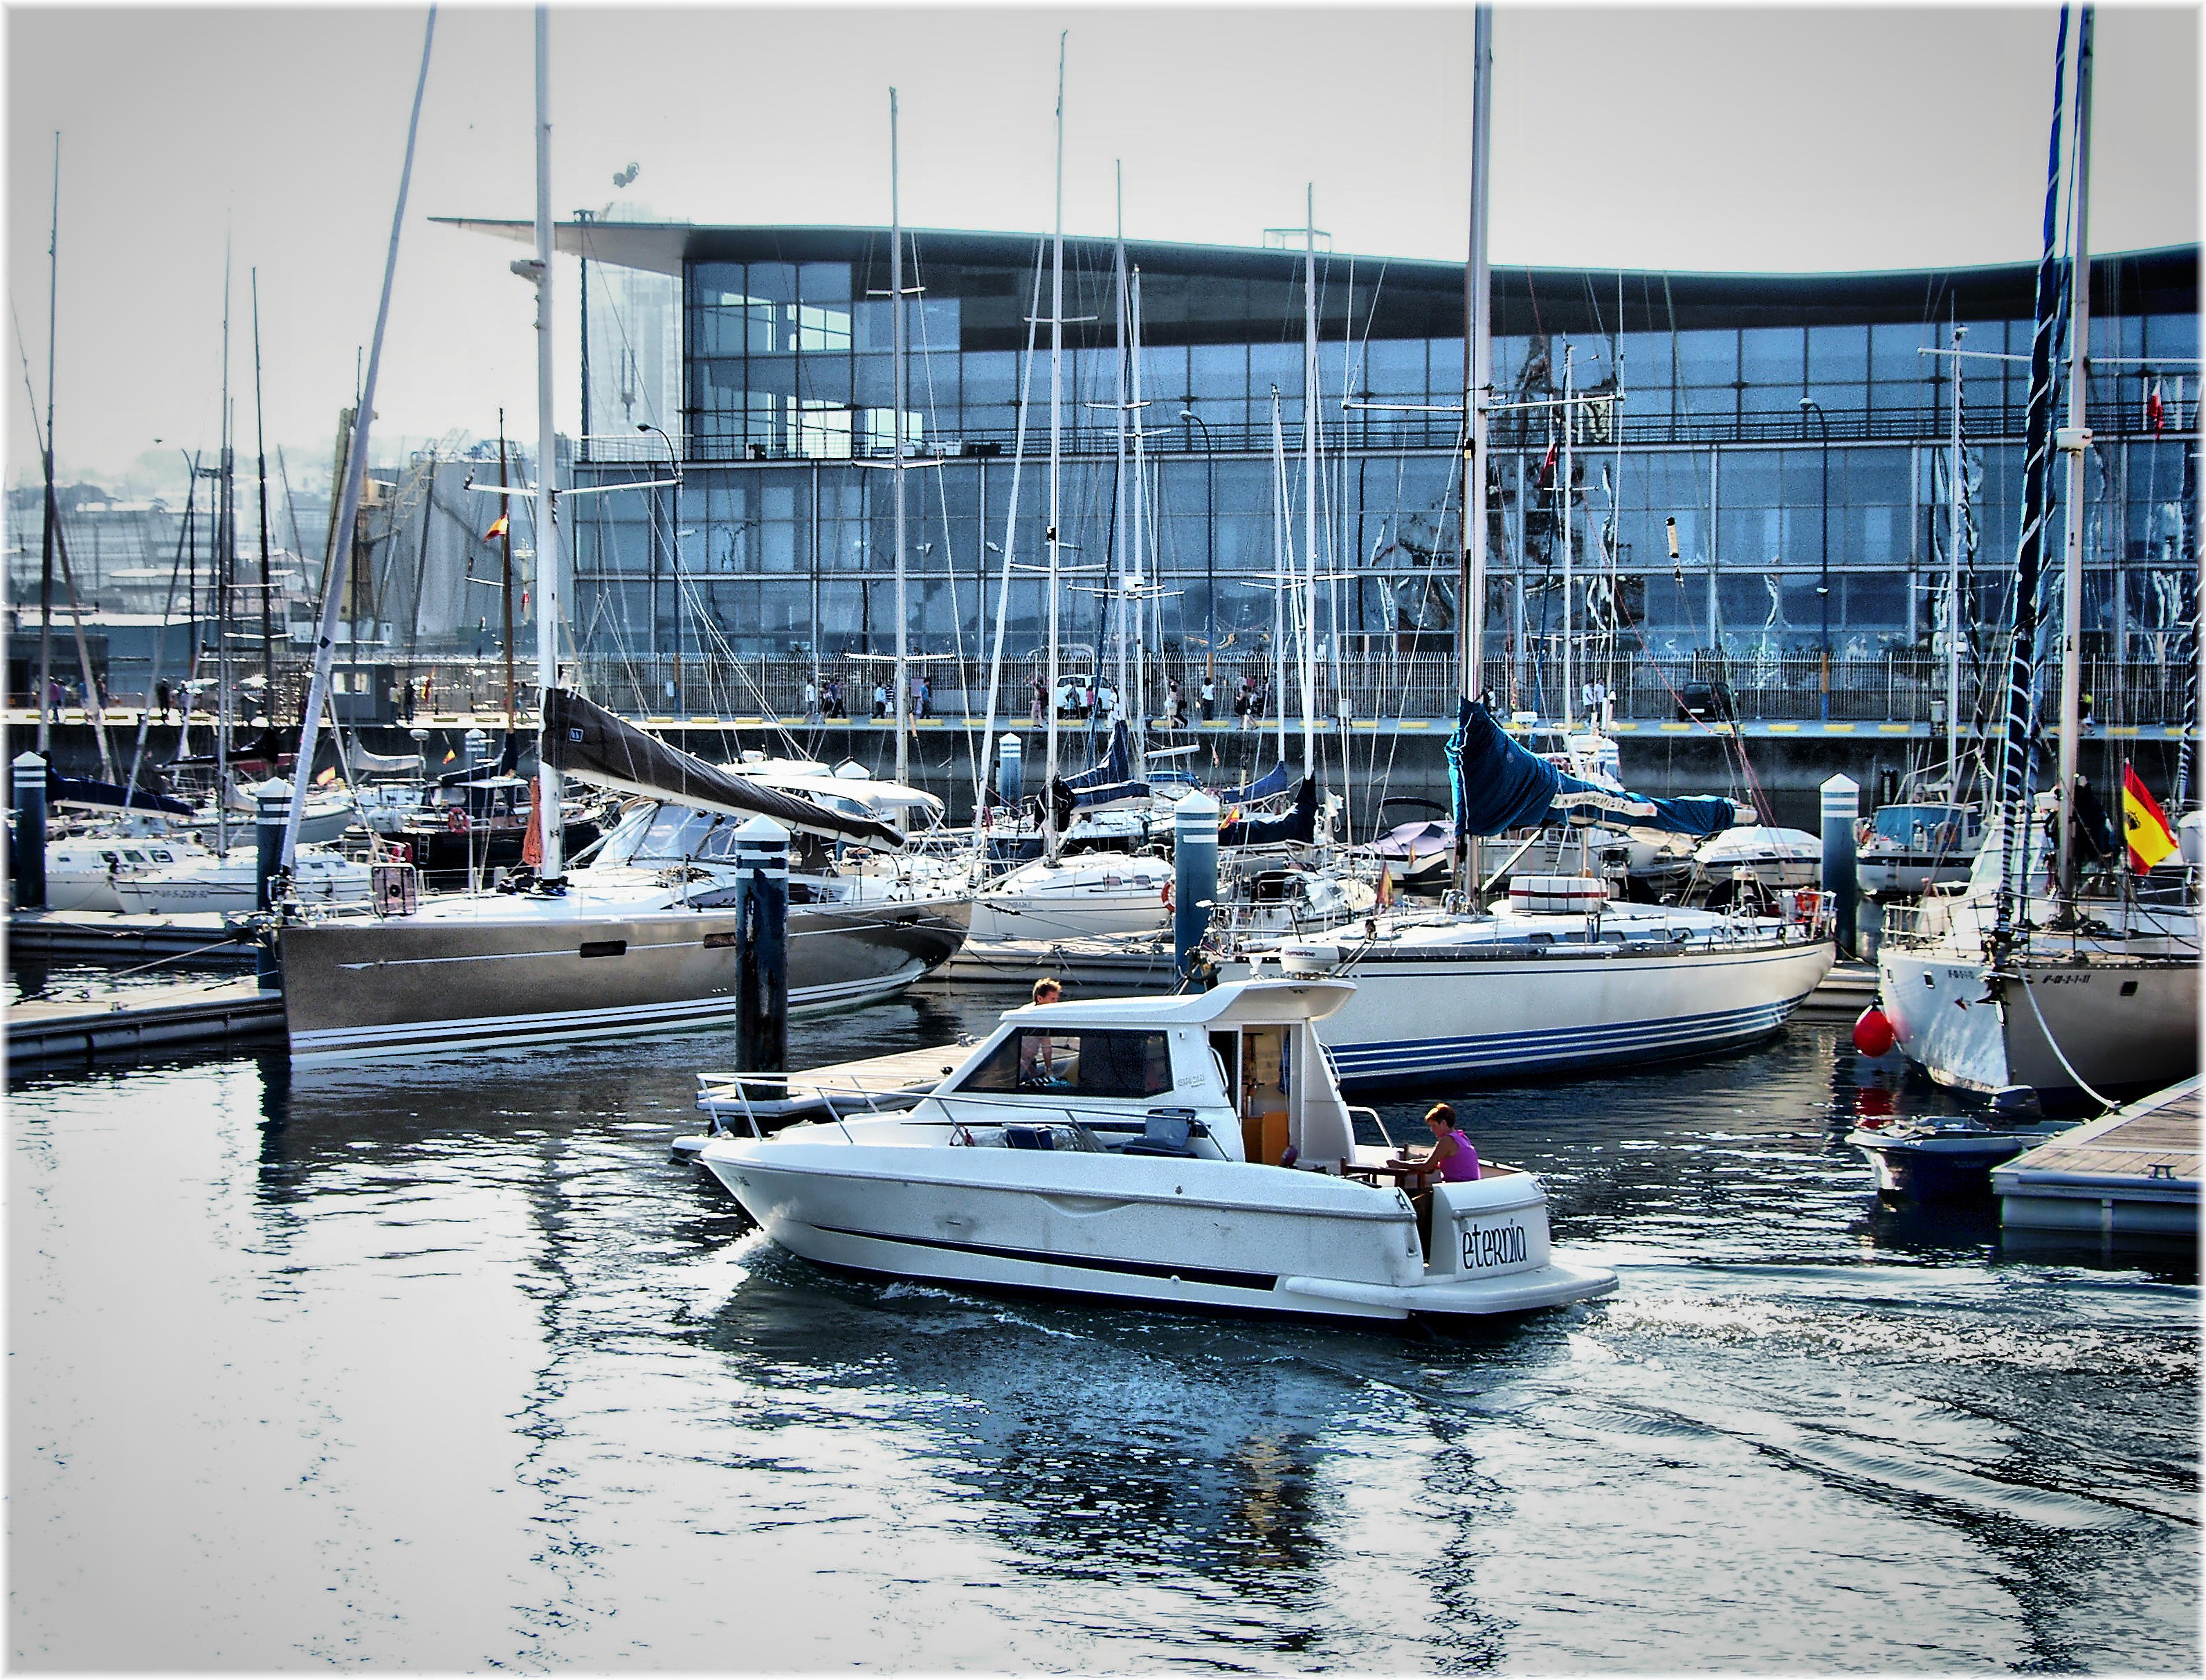
sea, dock, boat, reflection, vehicle, mast, yacht, harbor, marina, sailboat, mygearandme, watercraft, luxury yacht